Arthur Balfour

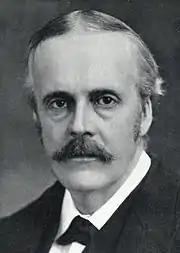
Balfour

In 1885, Lord Salisbury appointed Balfour President of the Local Government Board; the following year he became Secretary for Scotland with a seat in the cabinet. These offices, while offering few opportunities for distinction, were an apprenticeship. In early 1887, Sir Michael Hicks Beach, the Chief Secretary for Ireland, resigned because of illness and Salisbury appointed his nephew in his place. The selection was much criticised. It was received with contemptuous ridicule by the Irish Nationalists, for none suspected Balfour's immense strength of will, his debating power, his ability in attack and his still greater capacity to disregard criticism. Balfour surprised critics by ruthless enforcement of the Crimes Act. The Mitchelstown Massacre occurred on 9 September 1887, when Royal Irish Constabulary (RIC) members fired at a crowd protesting against the conviction under the Act of MP William O'Brien and another man. Three were killed by the RIC's gunfire. When Balfour defended the RIC in the Commons, O'Brien dubbed him "Bloody Balfour". His steady administration did much to dispel his reputation as a political lightweight.